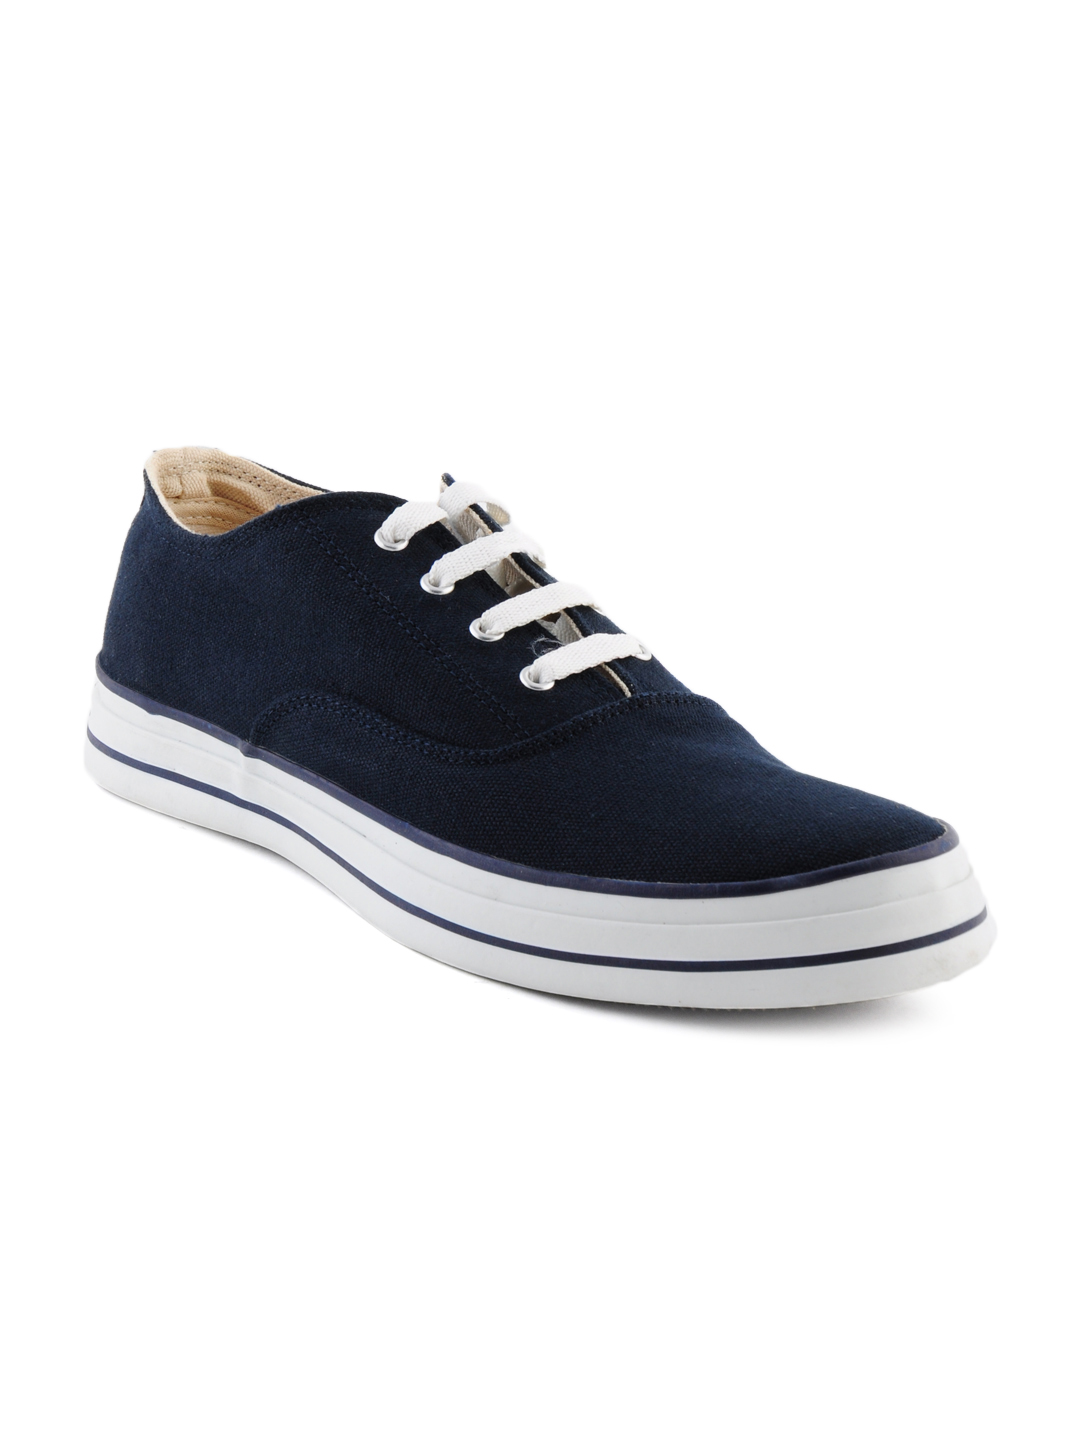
Converse Men Oxford Navy Blue Casual Shoes
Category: Footwear / Shoes / Casual Shoes
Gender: Men
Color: Navy Blue
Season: Summer 2013
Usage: Casual